Apple Daily raids and arrests

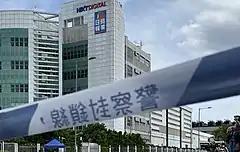
A police cordon outside the Next Digital building on 10 August 2020

The offices of "Apple Daily", once the largest pro-democracy newspaper in Hong Kong, and its parent company, Next Digital, were raided and executives arrested by the Hong Kong Police Force on 10 August 2020 and again on 17 June 2021. Some of the arrested and three companies of Next Digital were charged under the Hong Kong national security law. The 26-year-old newspaper was forced to close in June 2021 following the raids and freezing of its capital.